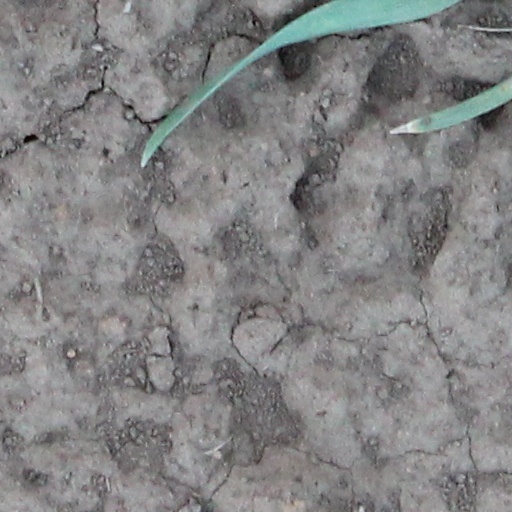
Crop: wheat